Clayton to Offham Escarpment

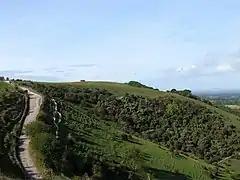
Streat Hill viewed from the escarpment near Ditchling Cross. The track leading down the hill is Plumpton Bostal.

Streat Hill rises to 224m above sea level. There are two "tumuli" or bowl barrows, though they are scarcely visible. They have been termed by archaeologists the Western Brow round barrow cemetery. Stanmer manor used Streat bostal for livestock movements between the Downs and its Wealden outliers. The bostal track is deep, steep and zig-zags.